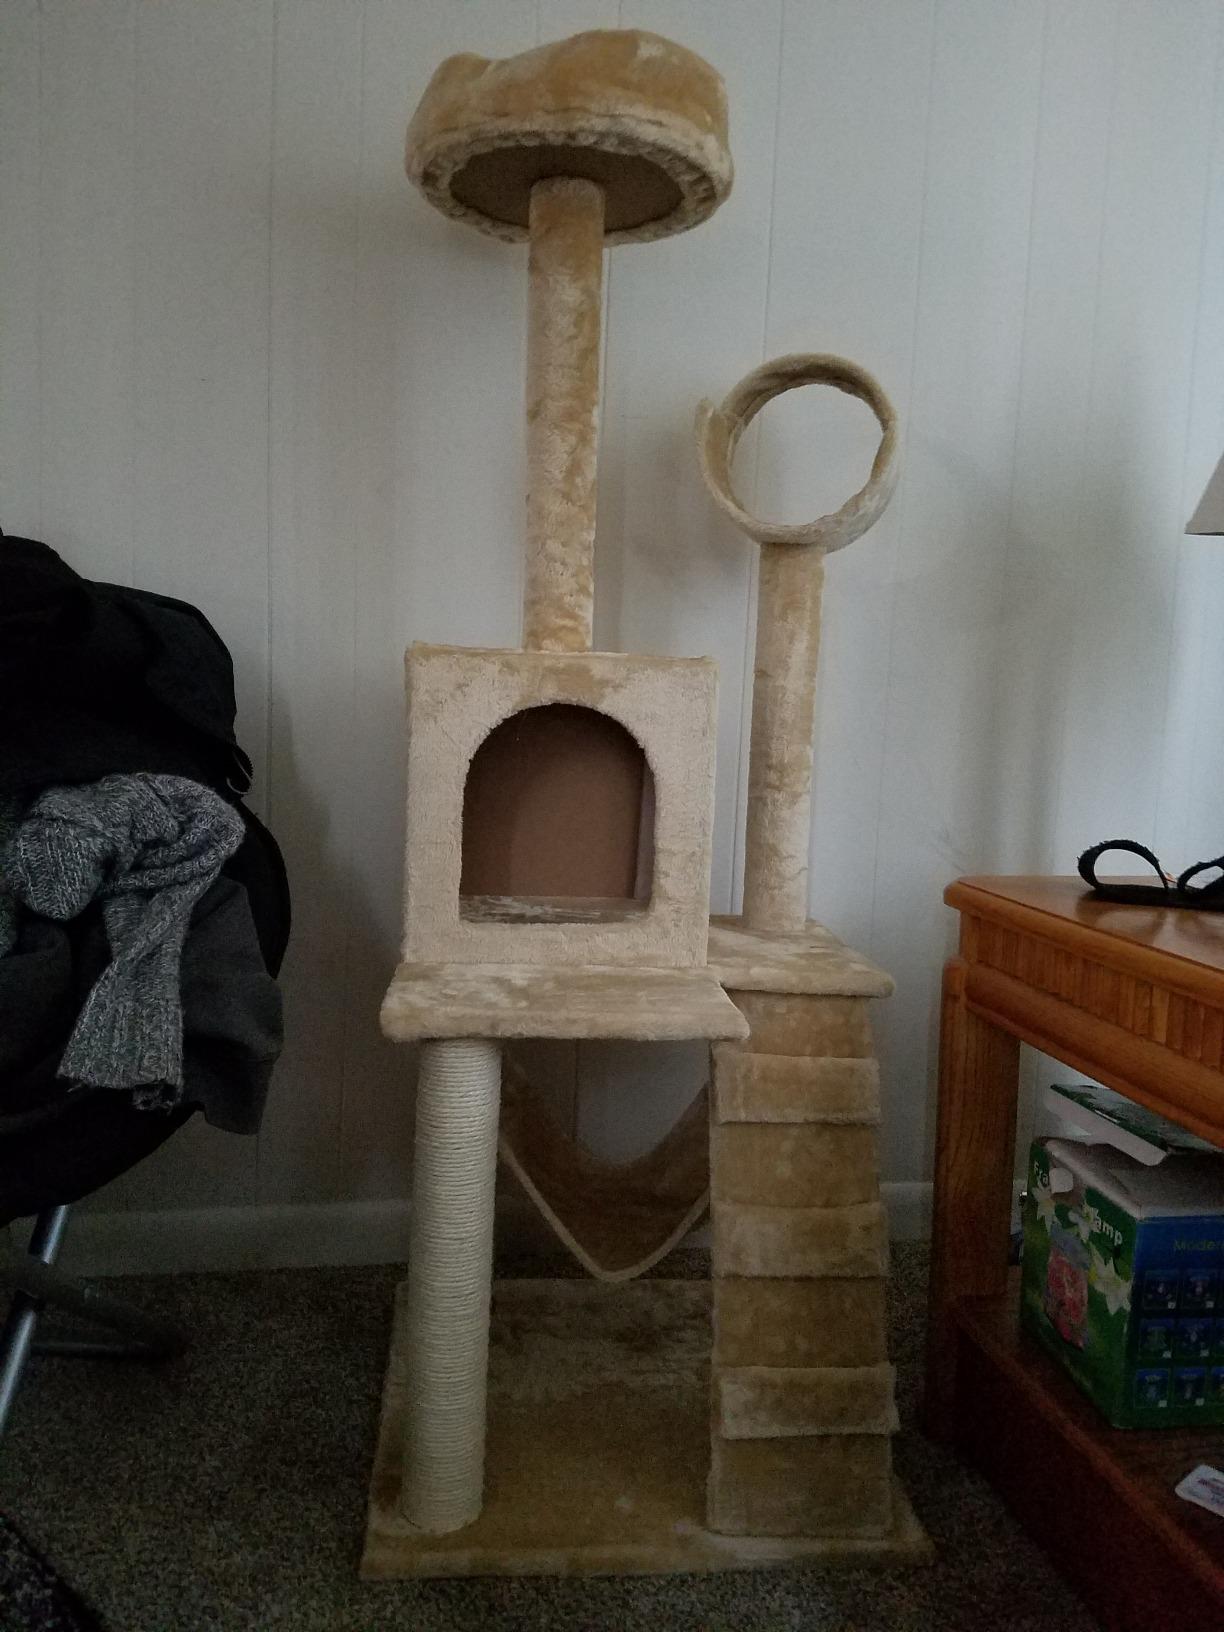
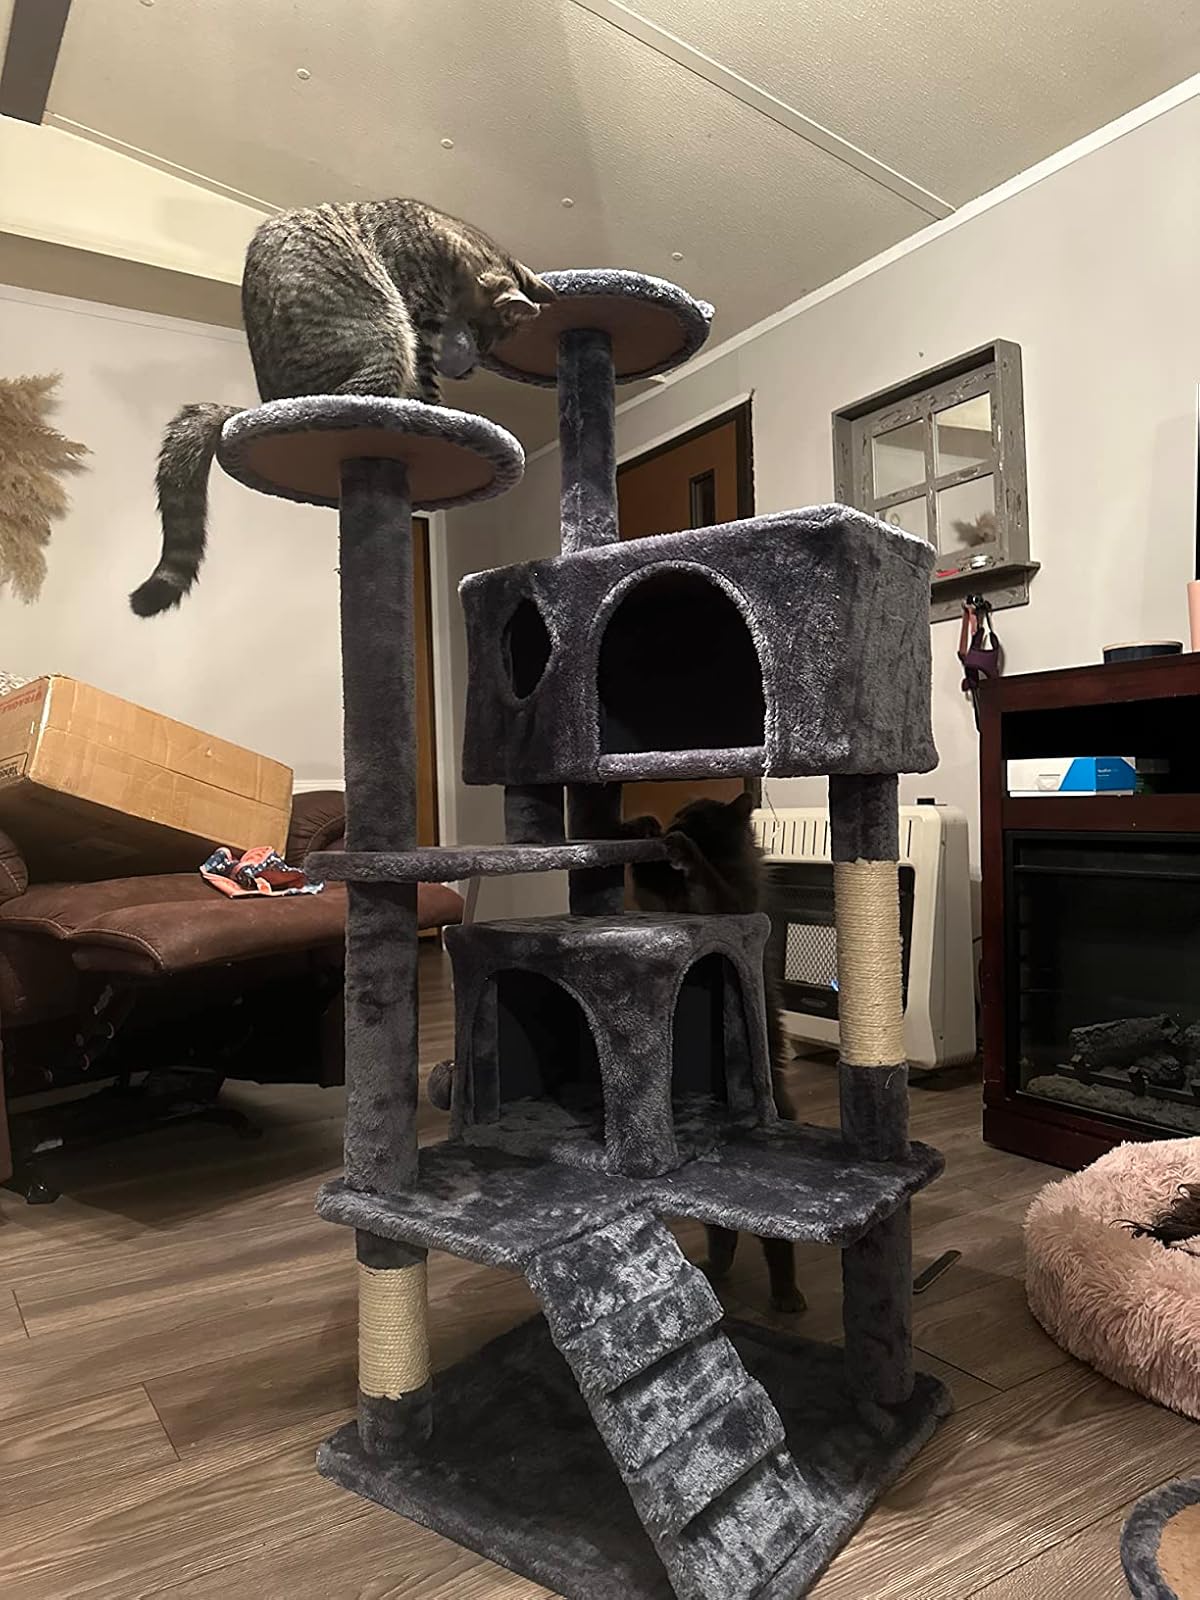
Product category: items_cat tree
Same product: no